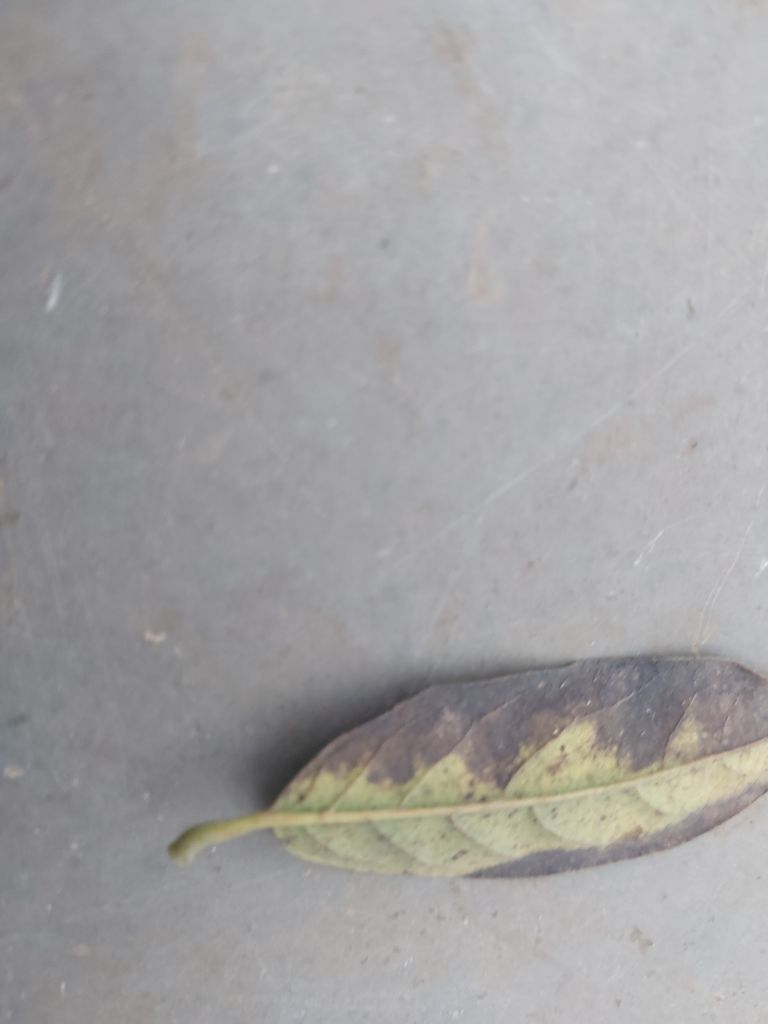
Disease label: Leaf spot on Leaves